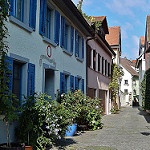
Label: non_damage_buildings_street